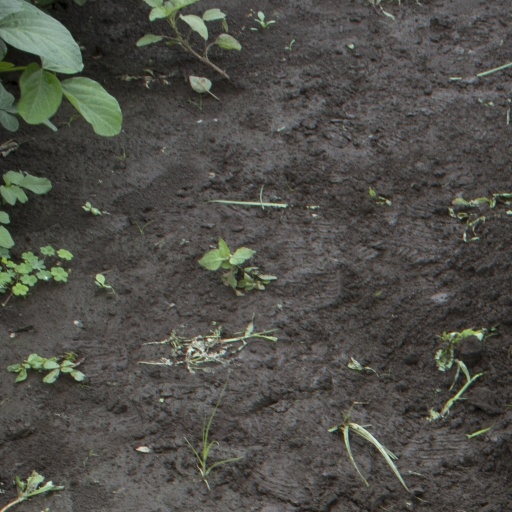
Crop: soybean